Rolling-element bearing

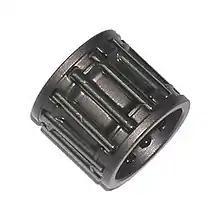
A needle roller bearing

The needle roller bearing is a special type of roller bearing which uses long, thin cylindrical rollers resembling needles. Often the ends of the rollers taper to points, and these are used to keep the rollers captive, or they may be hemispherical and not captive but held by the shaft itself or a similar arrangement. Since the rollers are thin, the outside diameter of the bearing is only slightly larger than the hole in the middle. However, the small-diameter rollers must bend sharply where they contact the races, and thus the bearing fatigues relatively quickly.